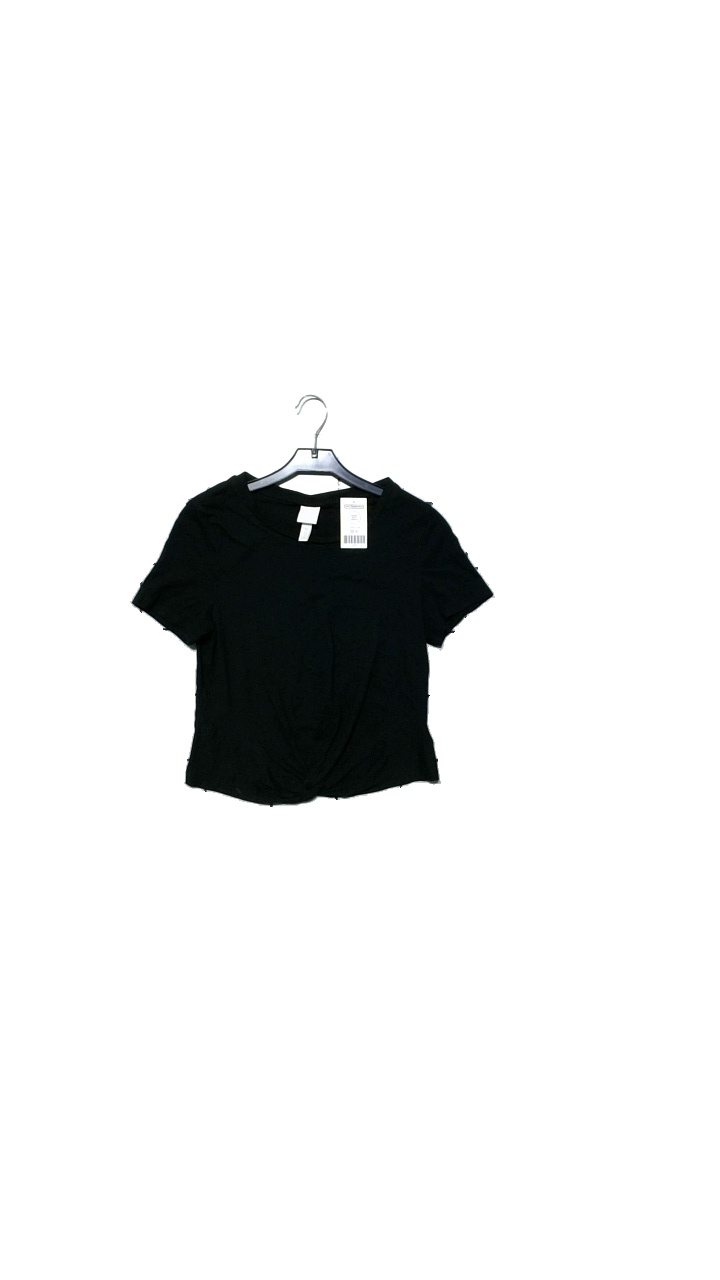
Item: T-shirt (Ladies)
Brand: H&m
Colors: Black
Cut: Regular
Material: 100% Bomull
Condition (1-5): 4
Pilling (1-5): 4
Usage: Reuse
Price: <50